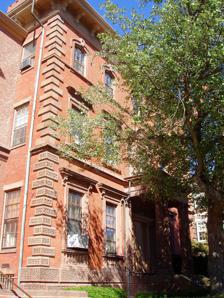
Building: John Tucker Daland House
Country: United States of America
Year built: 1852
The John Tucker Daland House, Salem, Massachusetts . The John Tucker Daland House (1851–1852) is an imposing, Italianate house designed by architect Gridley James Fox Bryant and is located at 132 Essex Street, Salem, Massachusetts , United States in the Essex Institute Historic District and now owned by the Peabody Essex Museum . The Italianate-style building is listed on the National Register of Historic Places and was built to house the Salem Athenaeum, a private library. The three-story brick house was originally built for John Tucker Daland, a prosperous merchant. The Dalands lived in the house until 1885, when it was acquired by the Essex Institute . It was then remodeled as offices by architect William Devereux Dennis (1847–1913) and in 1907 connected to the adjacent Plummer Hall (former home to the Salem Athenaeum ). The house was among the last detached brick houses to be built in Salem. Features of interest include rusticated corner quoins and foundation, fine cornices, both arched and flat-entablatured windows, and an imposing front porch supported by Corinthian columns and topped with a Palladian window. At one time the house also featured roof and porch balustrades, as well as panelled brick chimneys. See also List of historic houses in Massachusetts External links Peabody Essex Museum: Phillips Library Neighborhood, includes John Tucker Daland House Buildings in Salem - scroll down for photos References Bryant F. Tolles, Jr., Architecture in Salem: An Illustrated Guide , University Press of New England, Hanover and London, reissued 2004. 42°31′19.24″N 70°53′29.37″W / 42.5220111°N 70.8914917°W / 42.5220111; -70.8914917